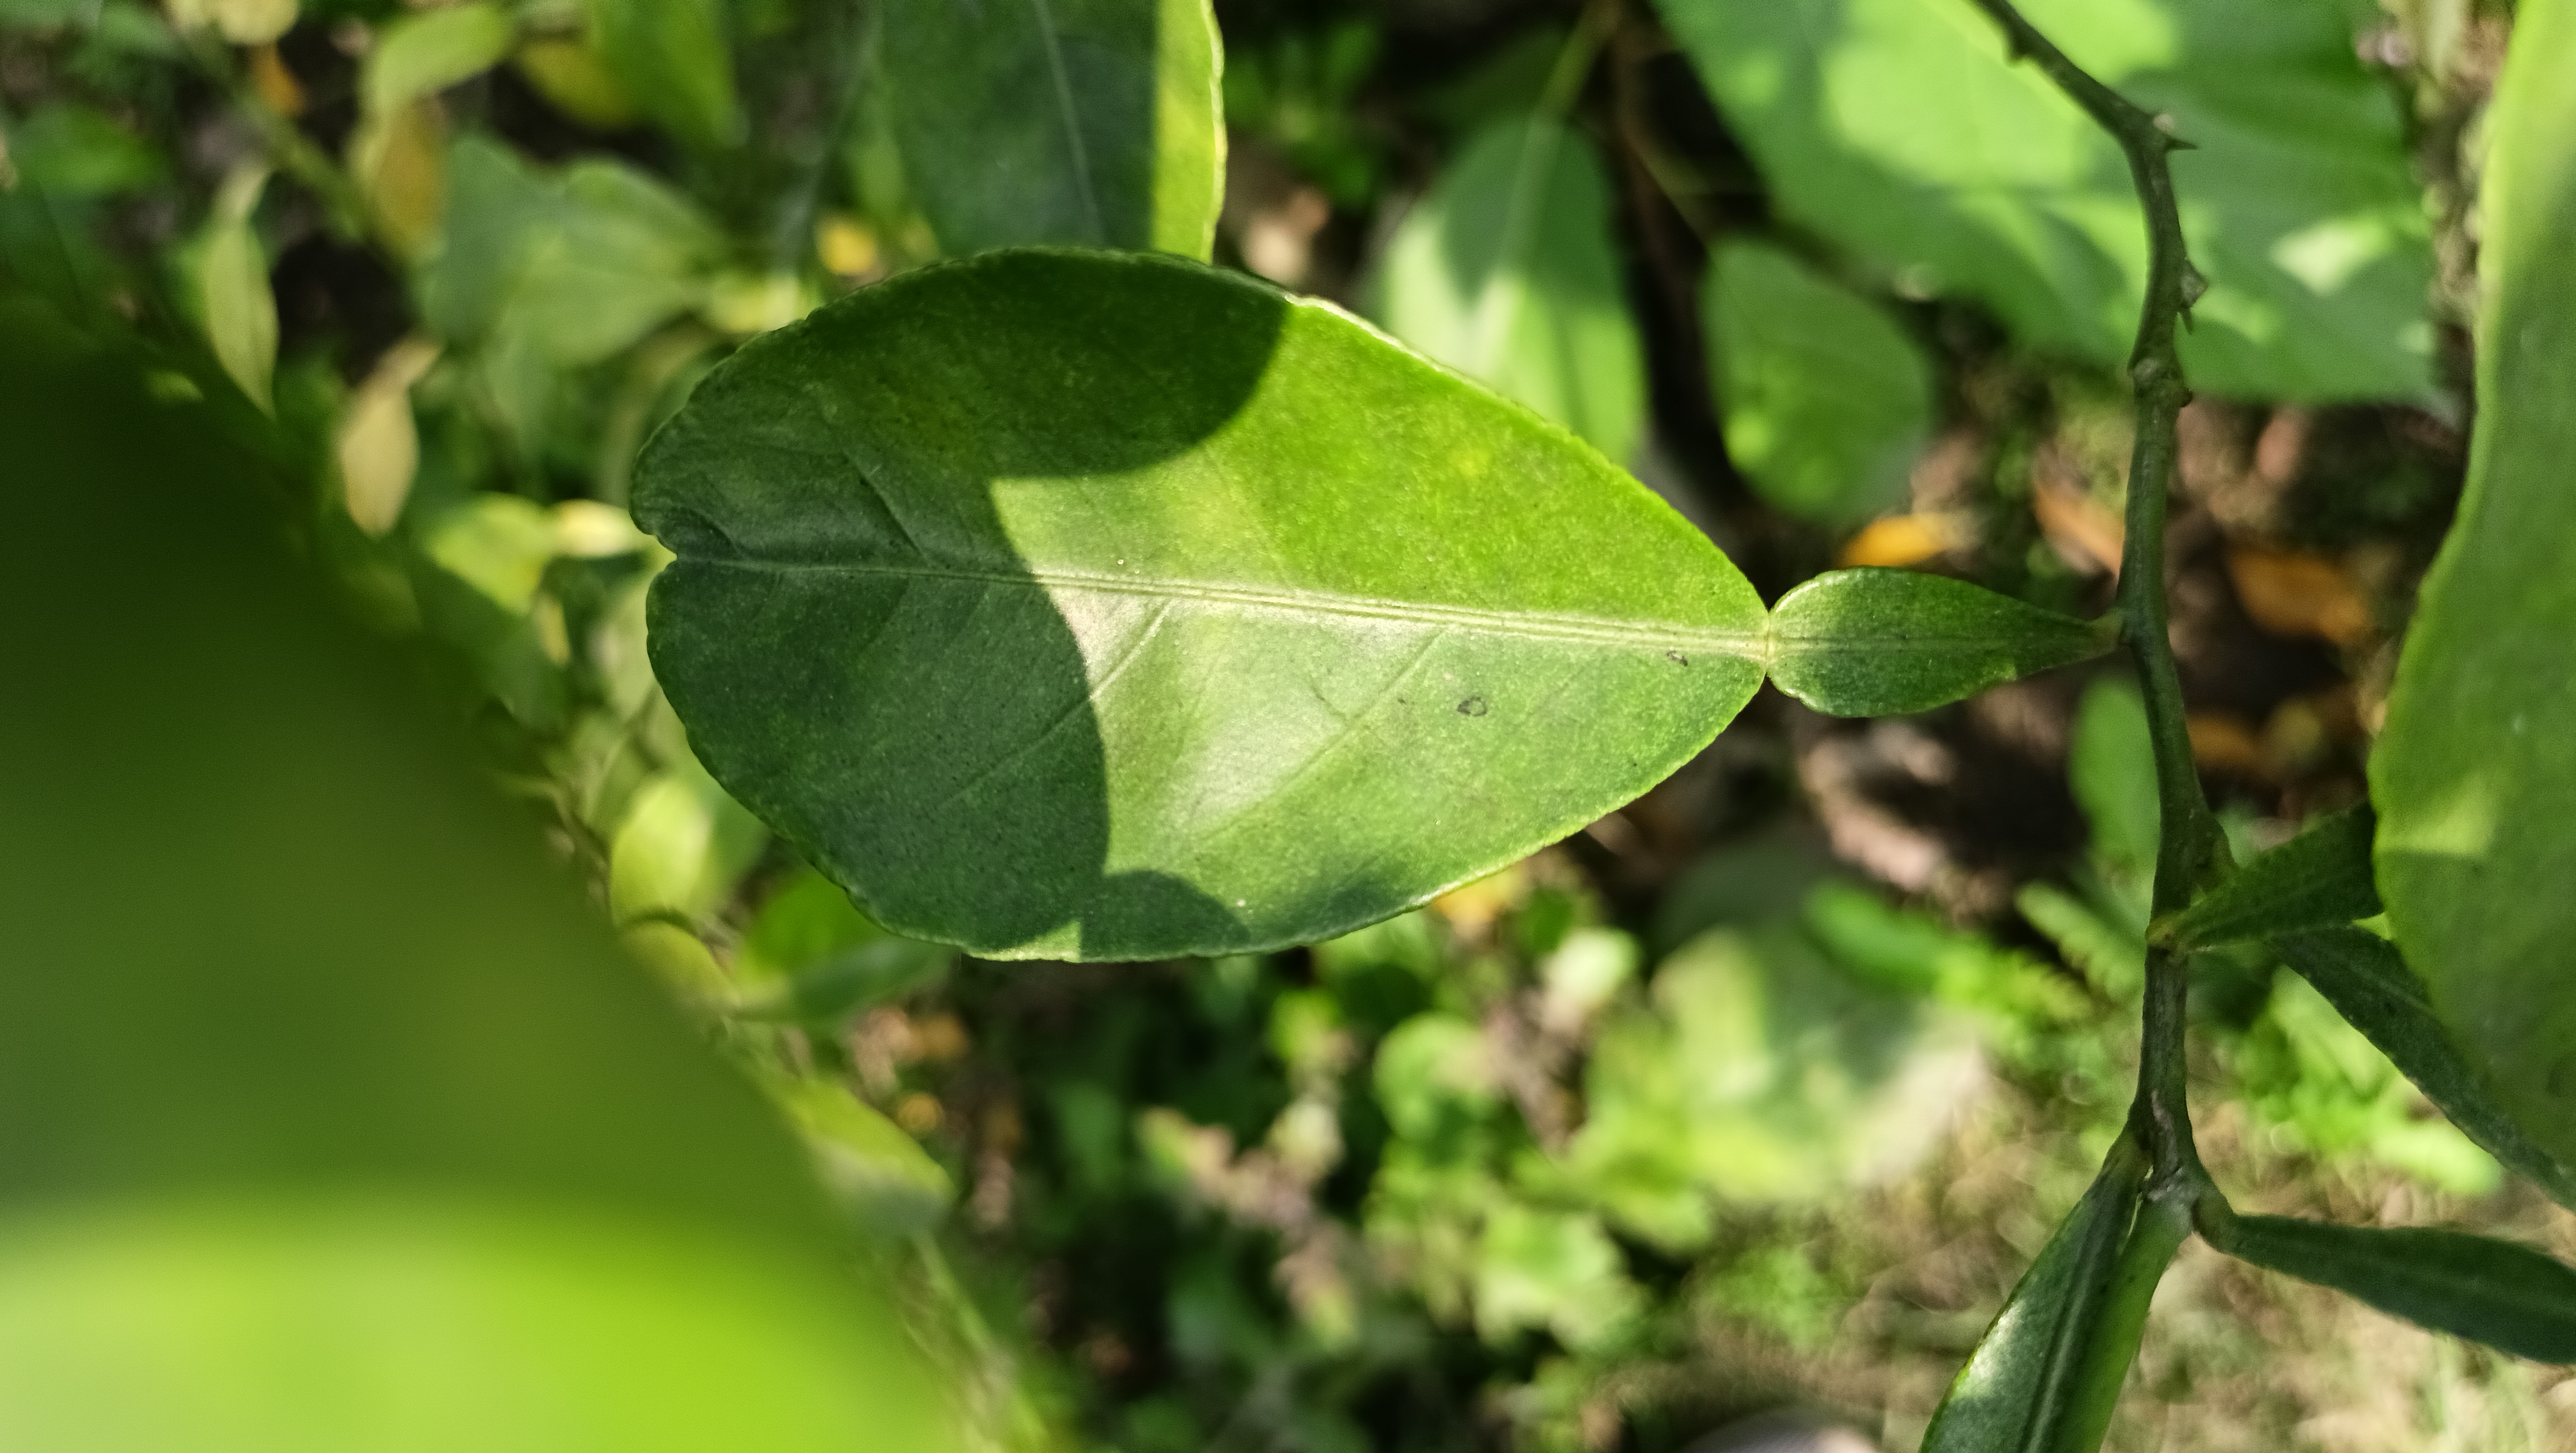
Mandarin leaf variety: Nagpuri